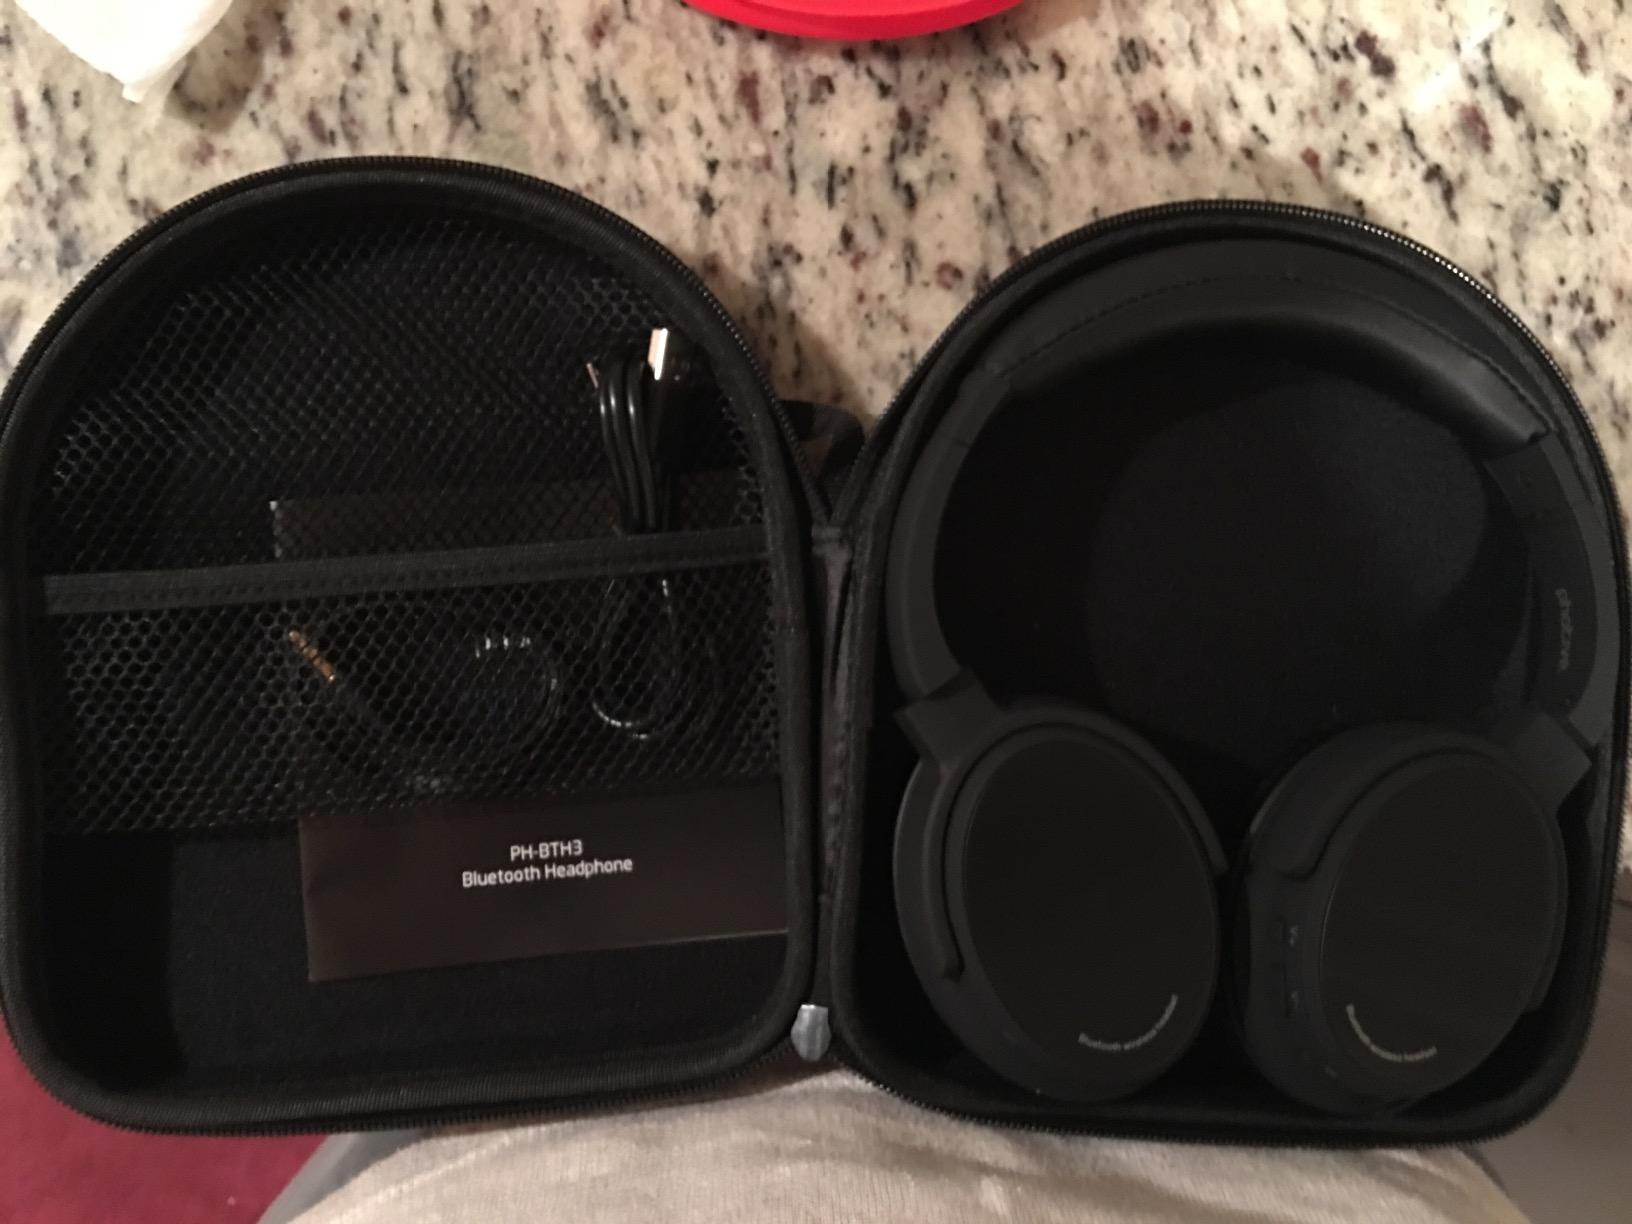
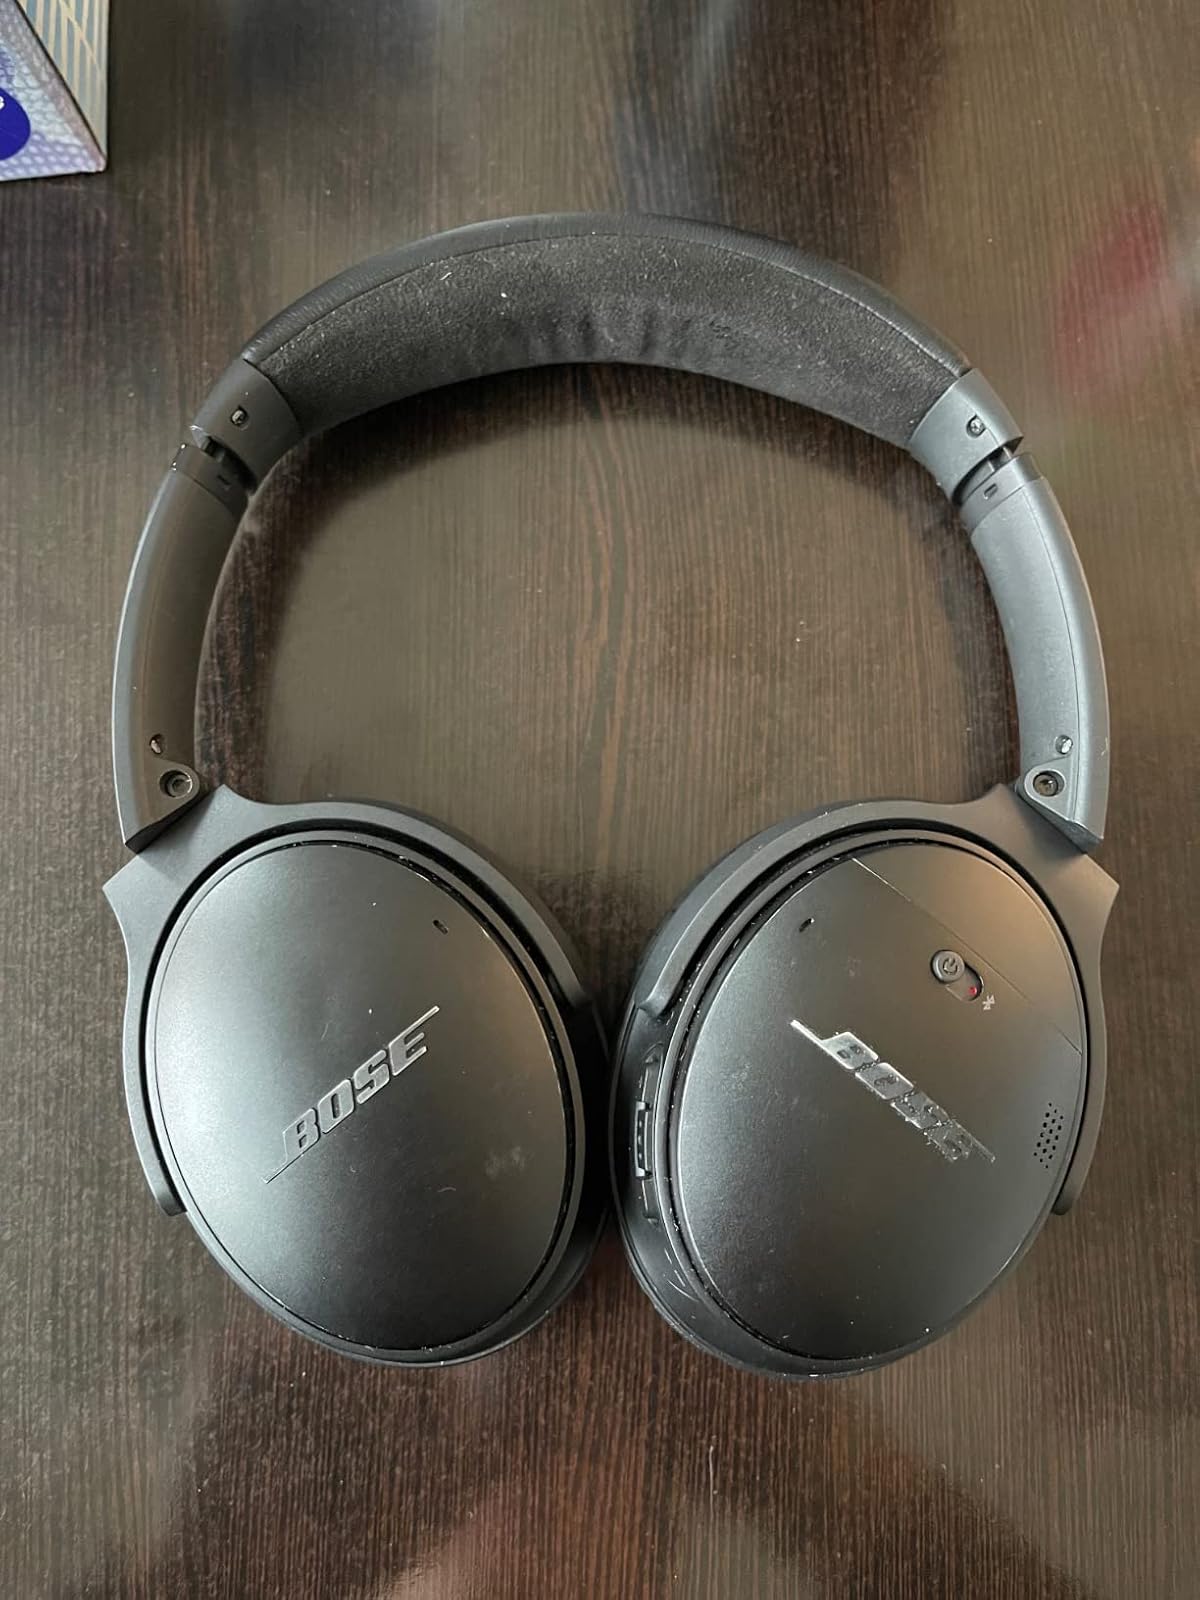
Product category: headphones
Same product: no